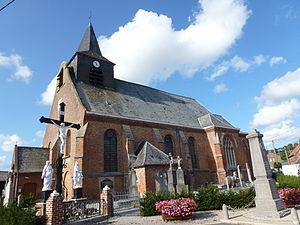
Ebblinghem est une commune française, située dans le département du Nord en région Hauts-de-France.